The Prophecy: Forsaken

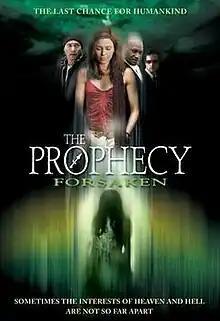
DVD cover

The Prophecy: Forsaken is a 2005 American fantasy-action horror-thriller film and the fifth and final installment in "The Prophecy" series. The film stars horror veteran Tony Todd, martial artist Jason Scott Lee, and frequent horror star Kari Wuhrer.